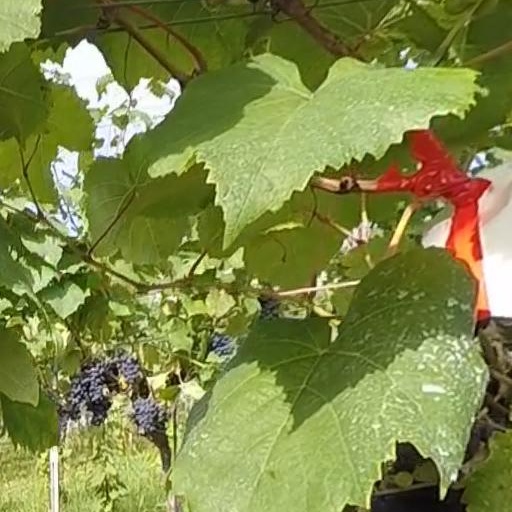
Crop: grape